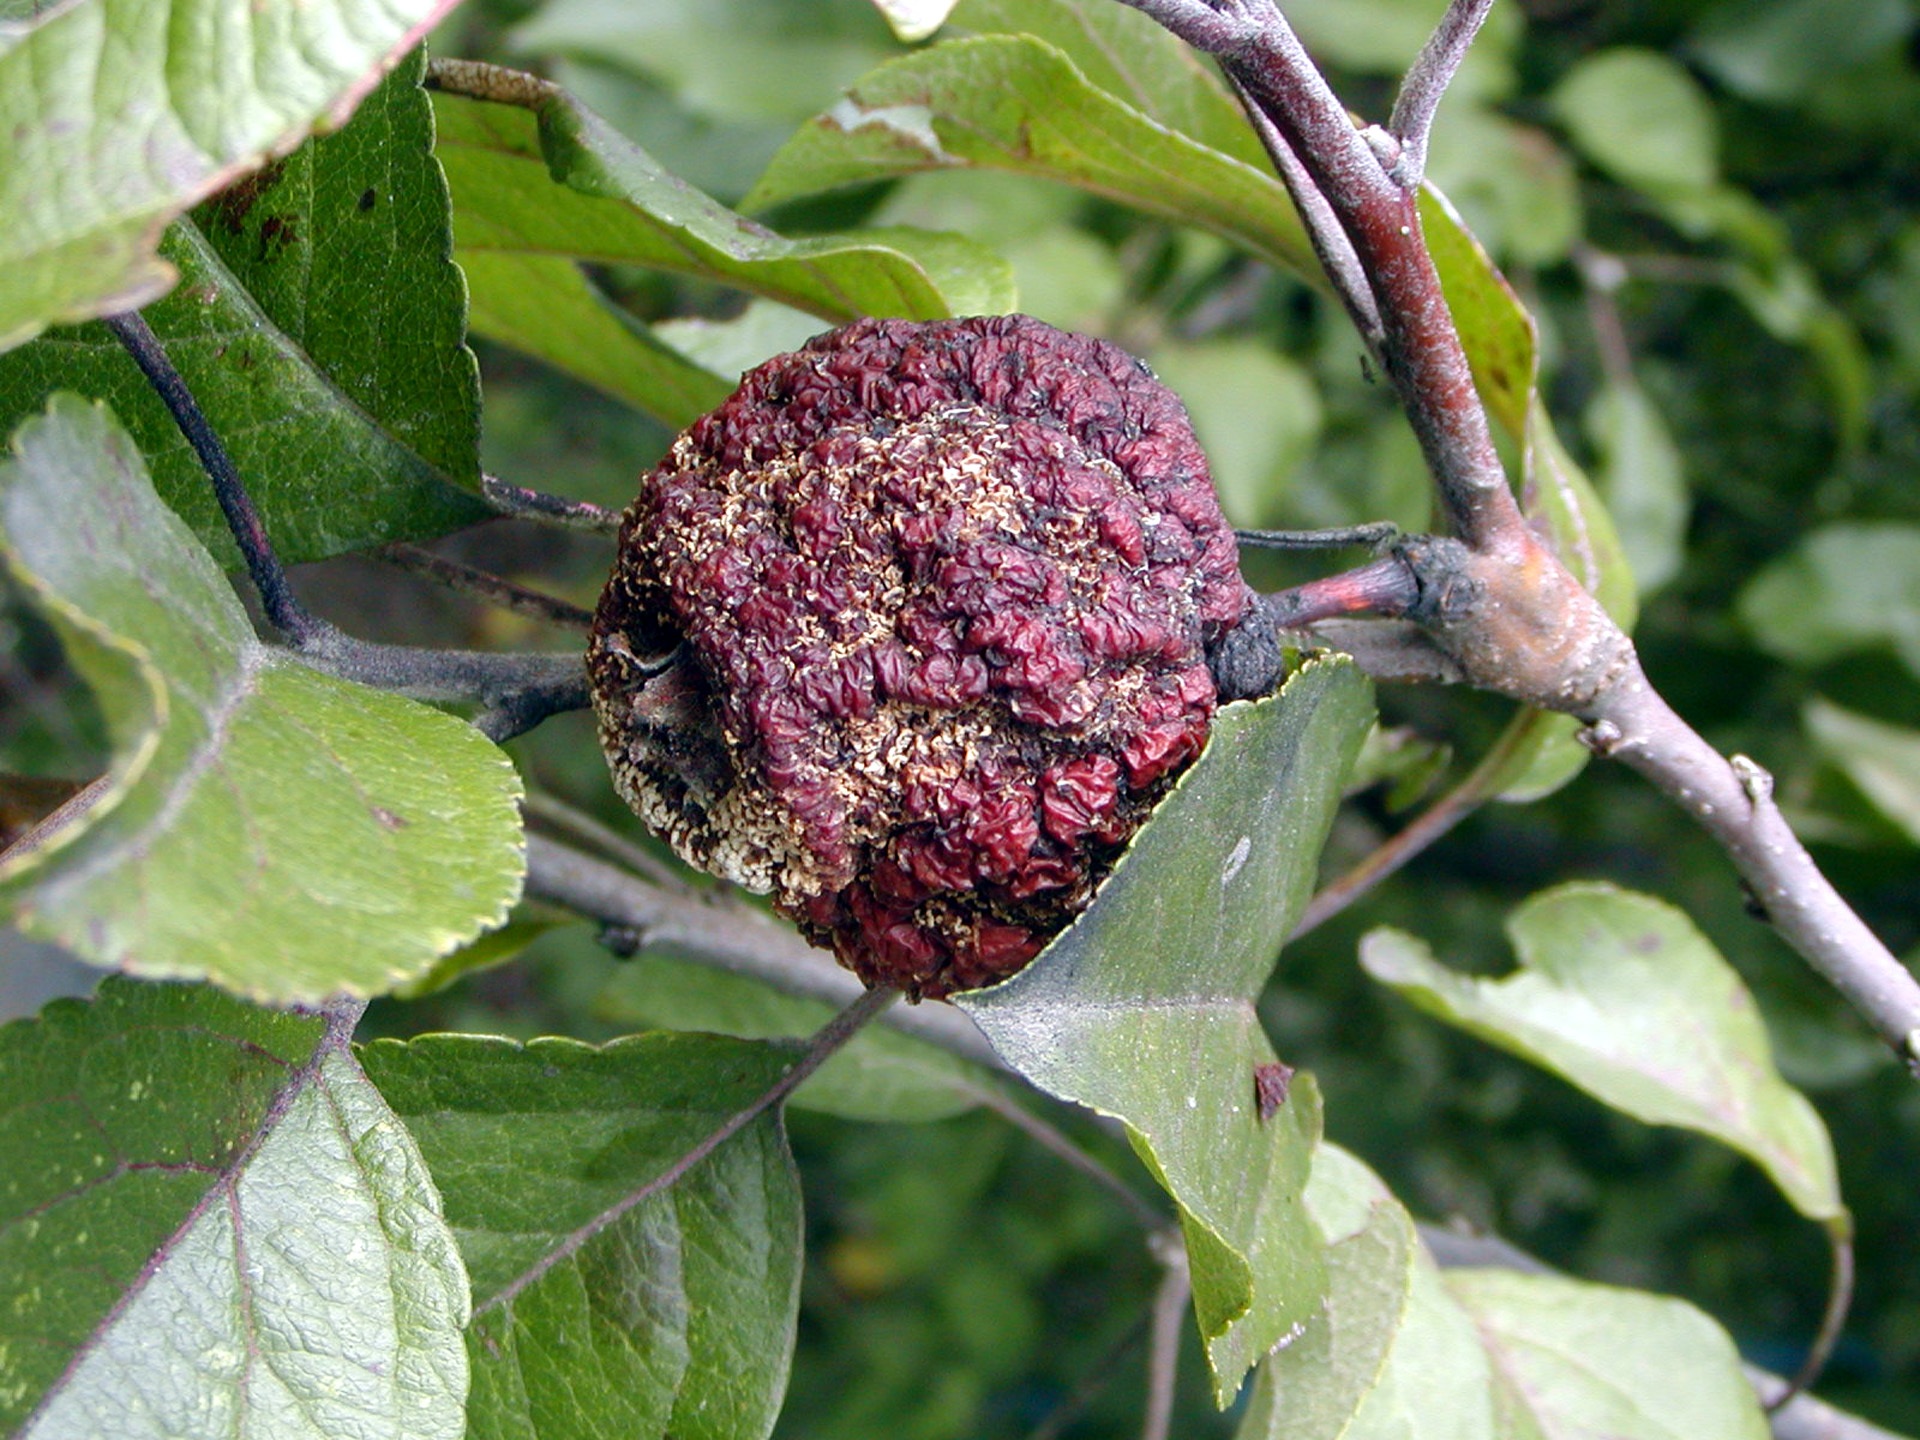
apple, tree, plant, fruit, leaf, flower, food, produce, autumn, botany, flora, shrub, rot, bud, infection, flowering plant, fetus, land plant